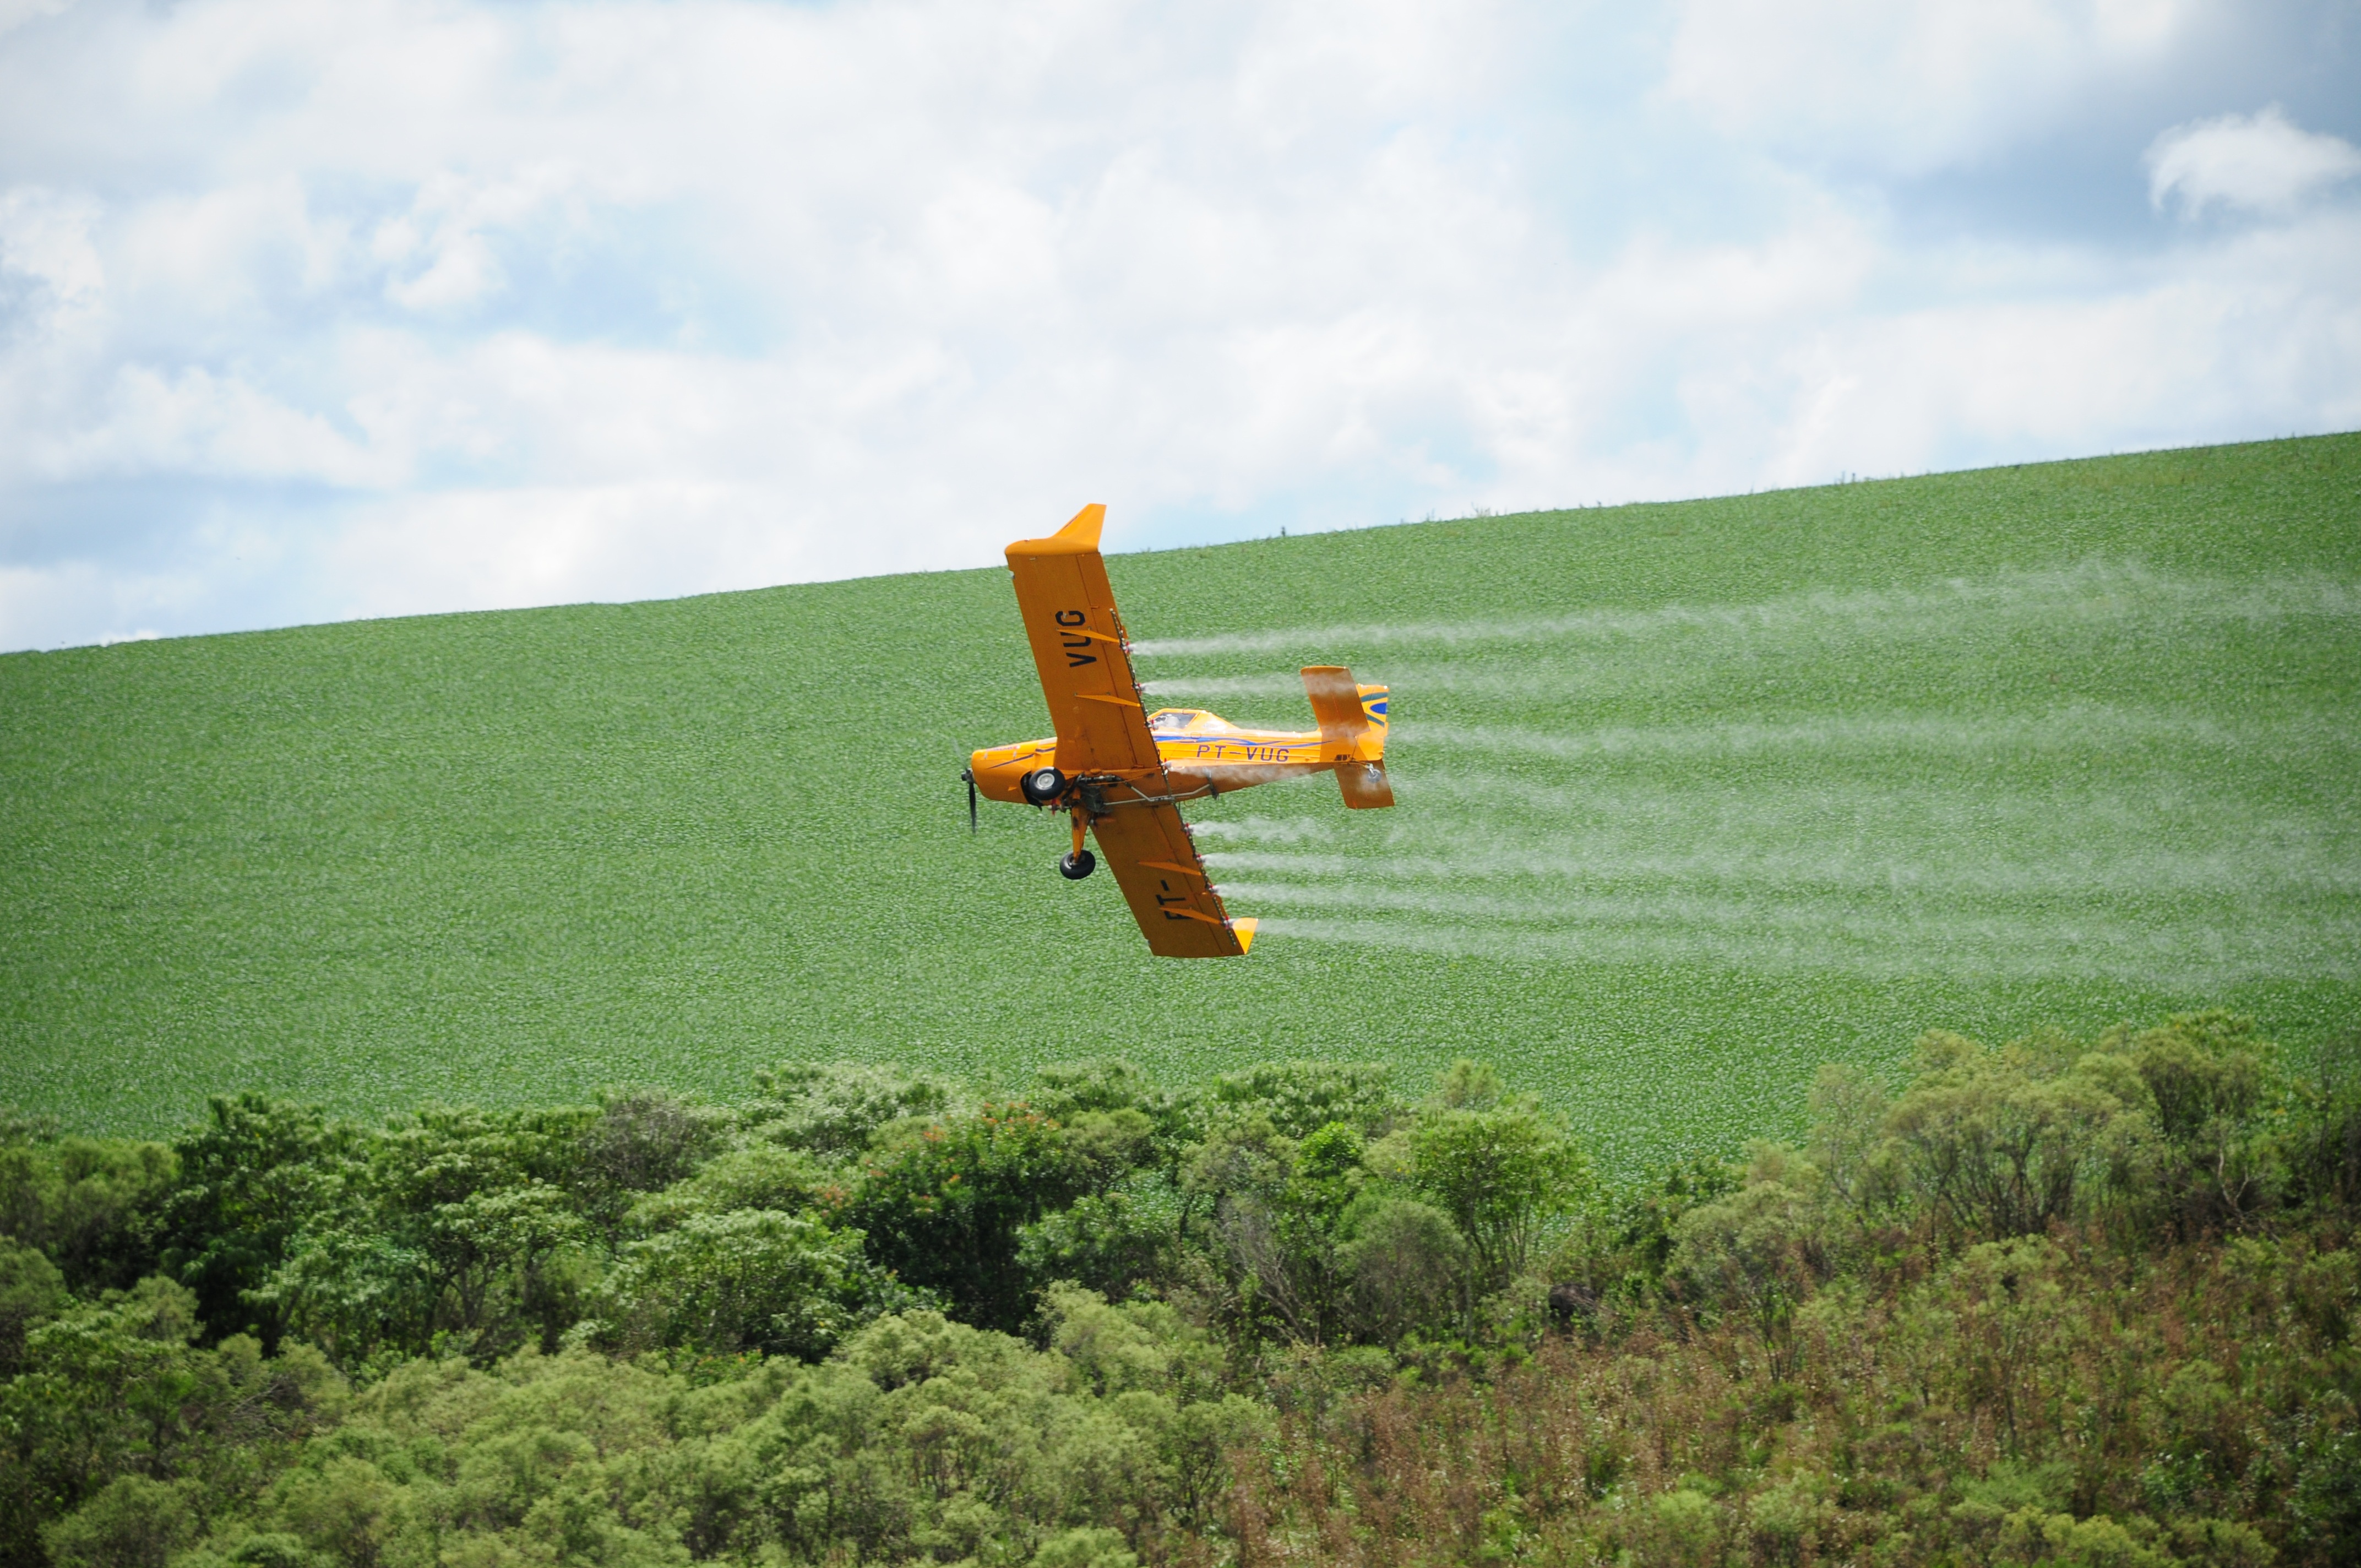
grass, sky, field, farm, lawn, meadow, prairie, hill, wind, aircraft, green, aviation, pasture, flight, agriculture, toy, plain, grassland, soybeans, habitat, ecosystem, rural area, natural environment, atmosphere of earth